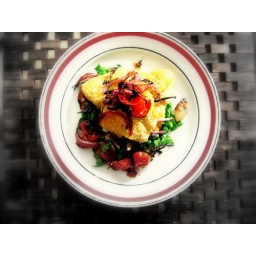
breaded fish and veggies (cherry tomatoes and spanish onion) broilled on the bbq, layed over a bed of chopped spinach.